12Riven: The Psi-Climinal of Integral

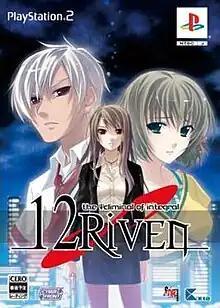
PlayStation 2 cover art

12Riven: The Psi-Climinal of Integral is a visual novel video game developed by KID, CyberFront, and SDR Project, and released on March 13, 2008, for the PlayStation 2 and April 16, 2009, for the PlayStation Portable. There is a regular edition, and a special edition which included the game's original soundtrack. KID are known for producing the "Memories Off" series, and the "Infinity" series which includes "", "", and "". When KID declared bankruptcy in November 2006, production on the game was halted until CyberFront took over and resumed production.